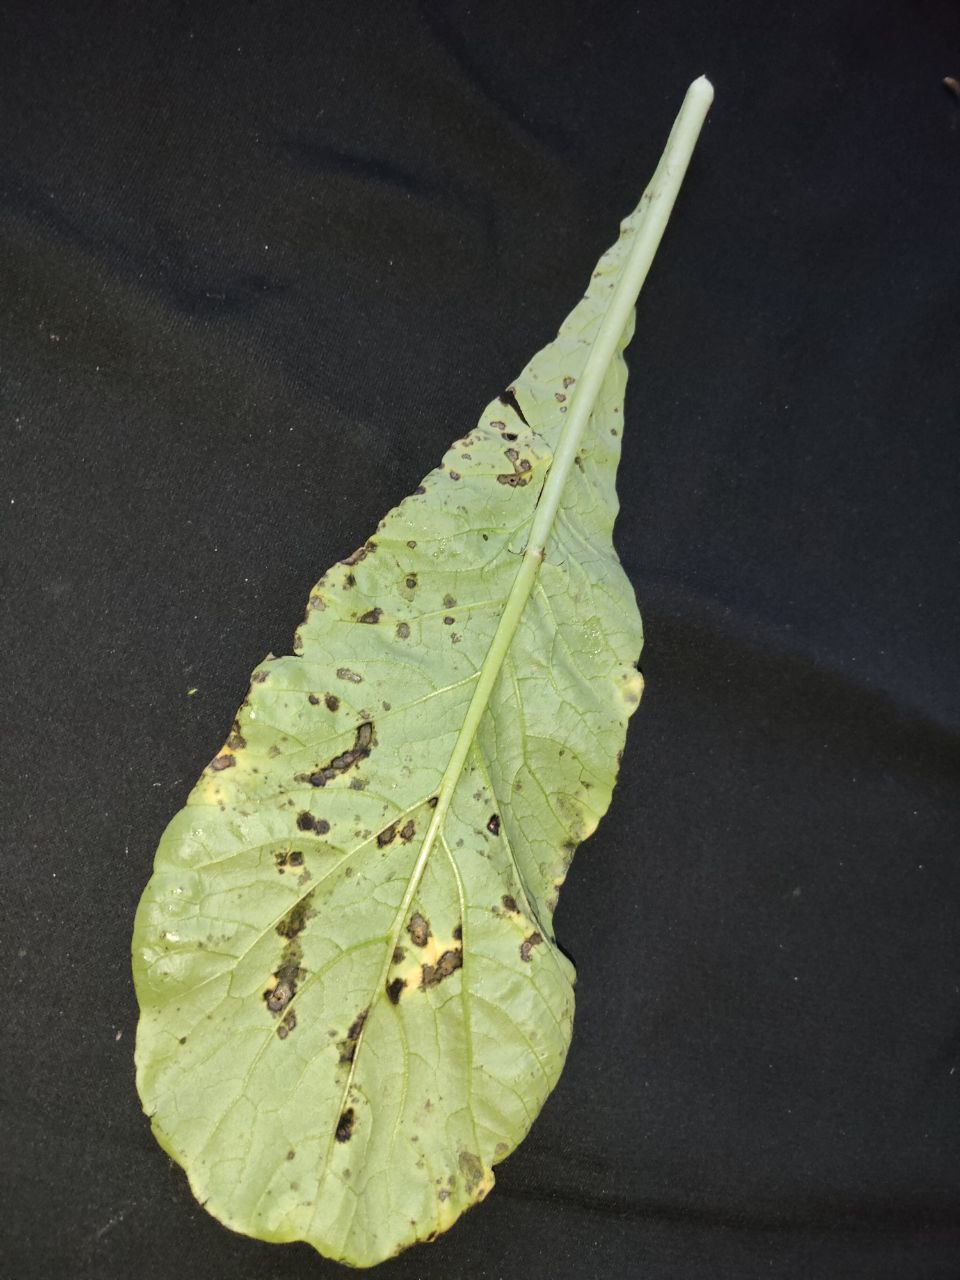
Label: Black leaf spot